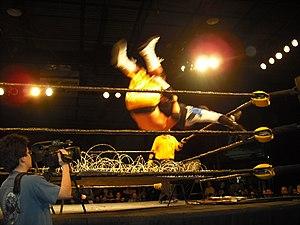
Le catch hardcore est une forme extrême de catch. Il se définit par l'absence de disqualification : l'utilisation d'objets, les interventions extérieures et nombre de gestes interdits en stipulation normale sont autorisés.